Rugby league in the British Isles

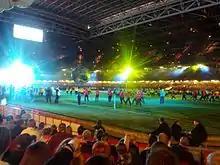
The opening ceremony of the 2013 Rugby League World Cup at Wales's Millennium Stadium

In 1954, the Rugby League World Cup was formed, 33 years ahead of the Rugby Union World Cup. The inaugural tournament was hosted in France and saw Great Britain beat the hosts in the final 16–12.